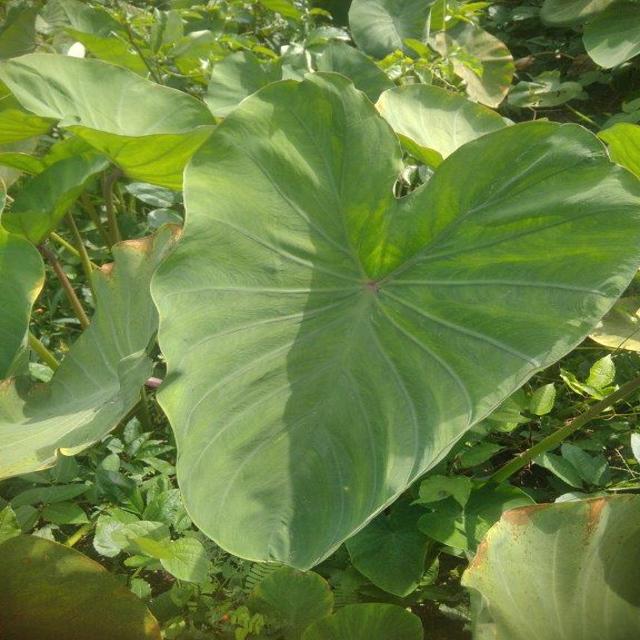
Label: Healthy